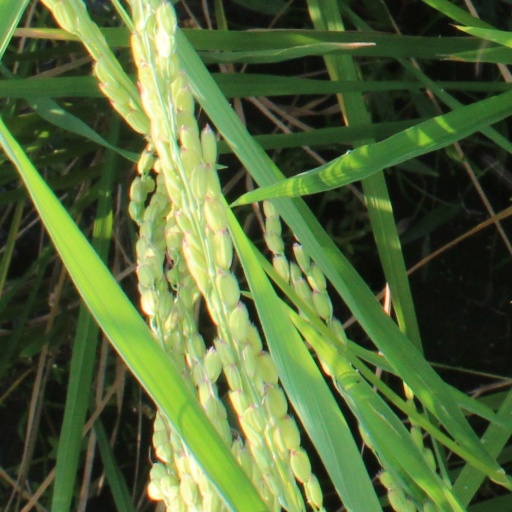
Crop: rice